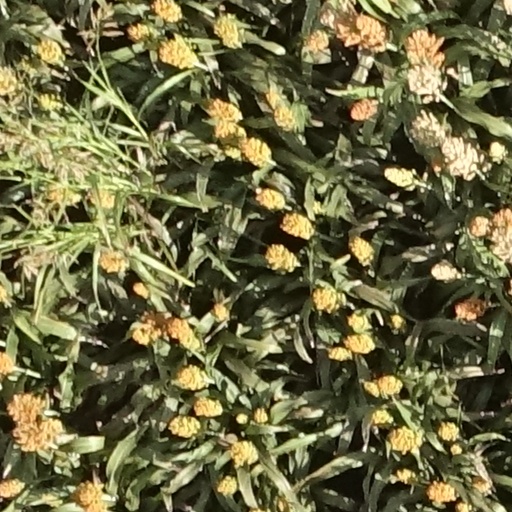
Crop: sorghum